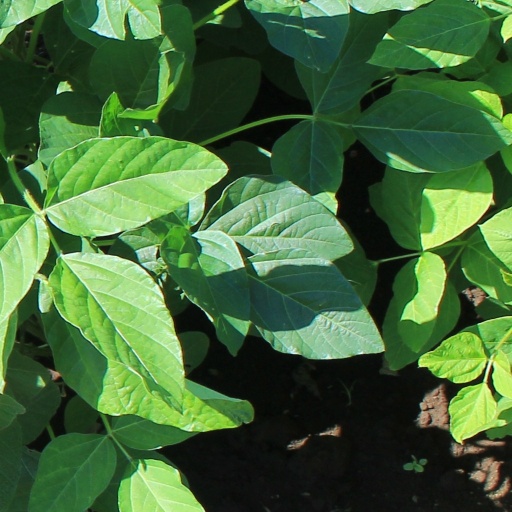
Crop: soybean